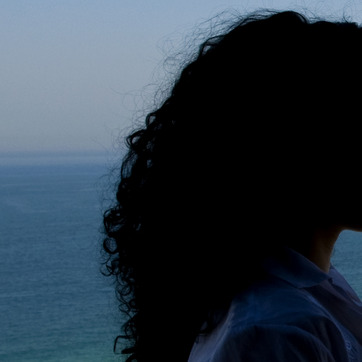
Material: hair